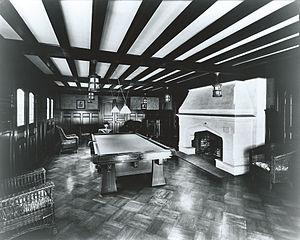
Salle de billard (vers 1930), maison Marius-Dufresne, 4040 rue Sherbrooke Est, Montréal, Québec, Canada.
Le Château Dufresne est un domaine constitué de deux maisons bourgeoises jumelées situées dans l’arrondissement Mercier-Hochelaga-Maisonneuve de la ville de Montréal au Canada.